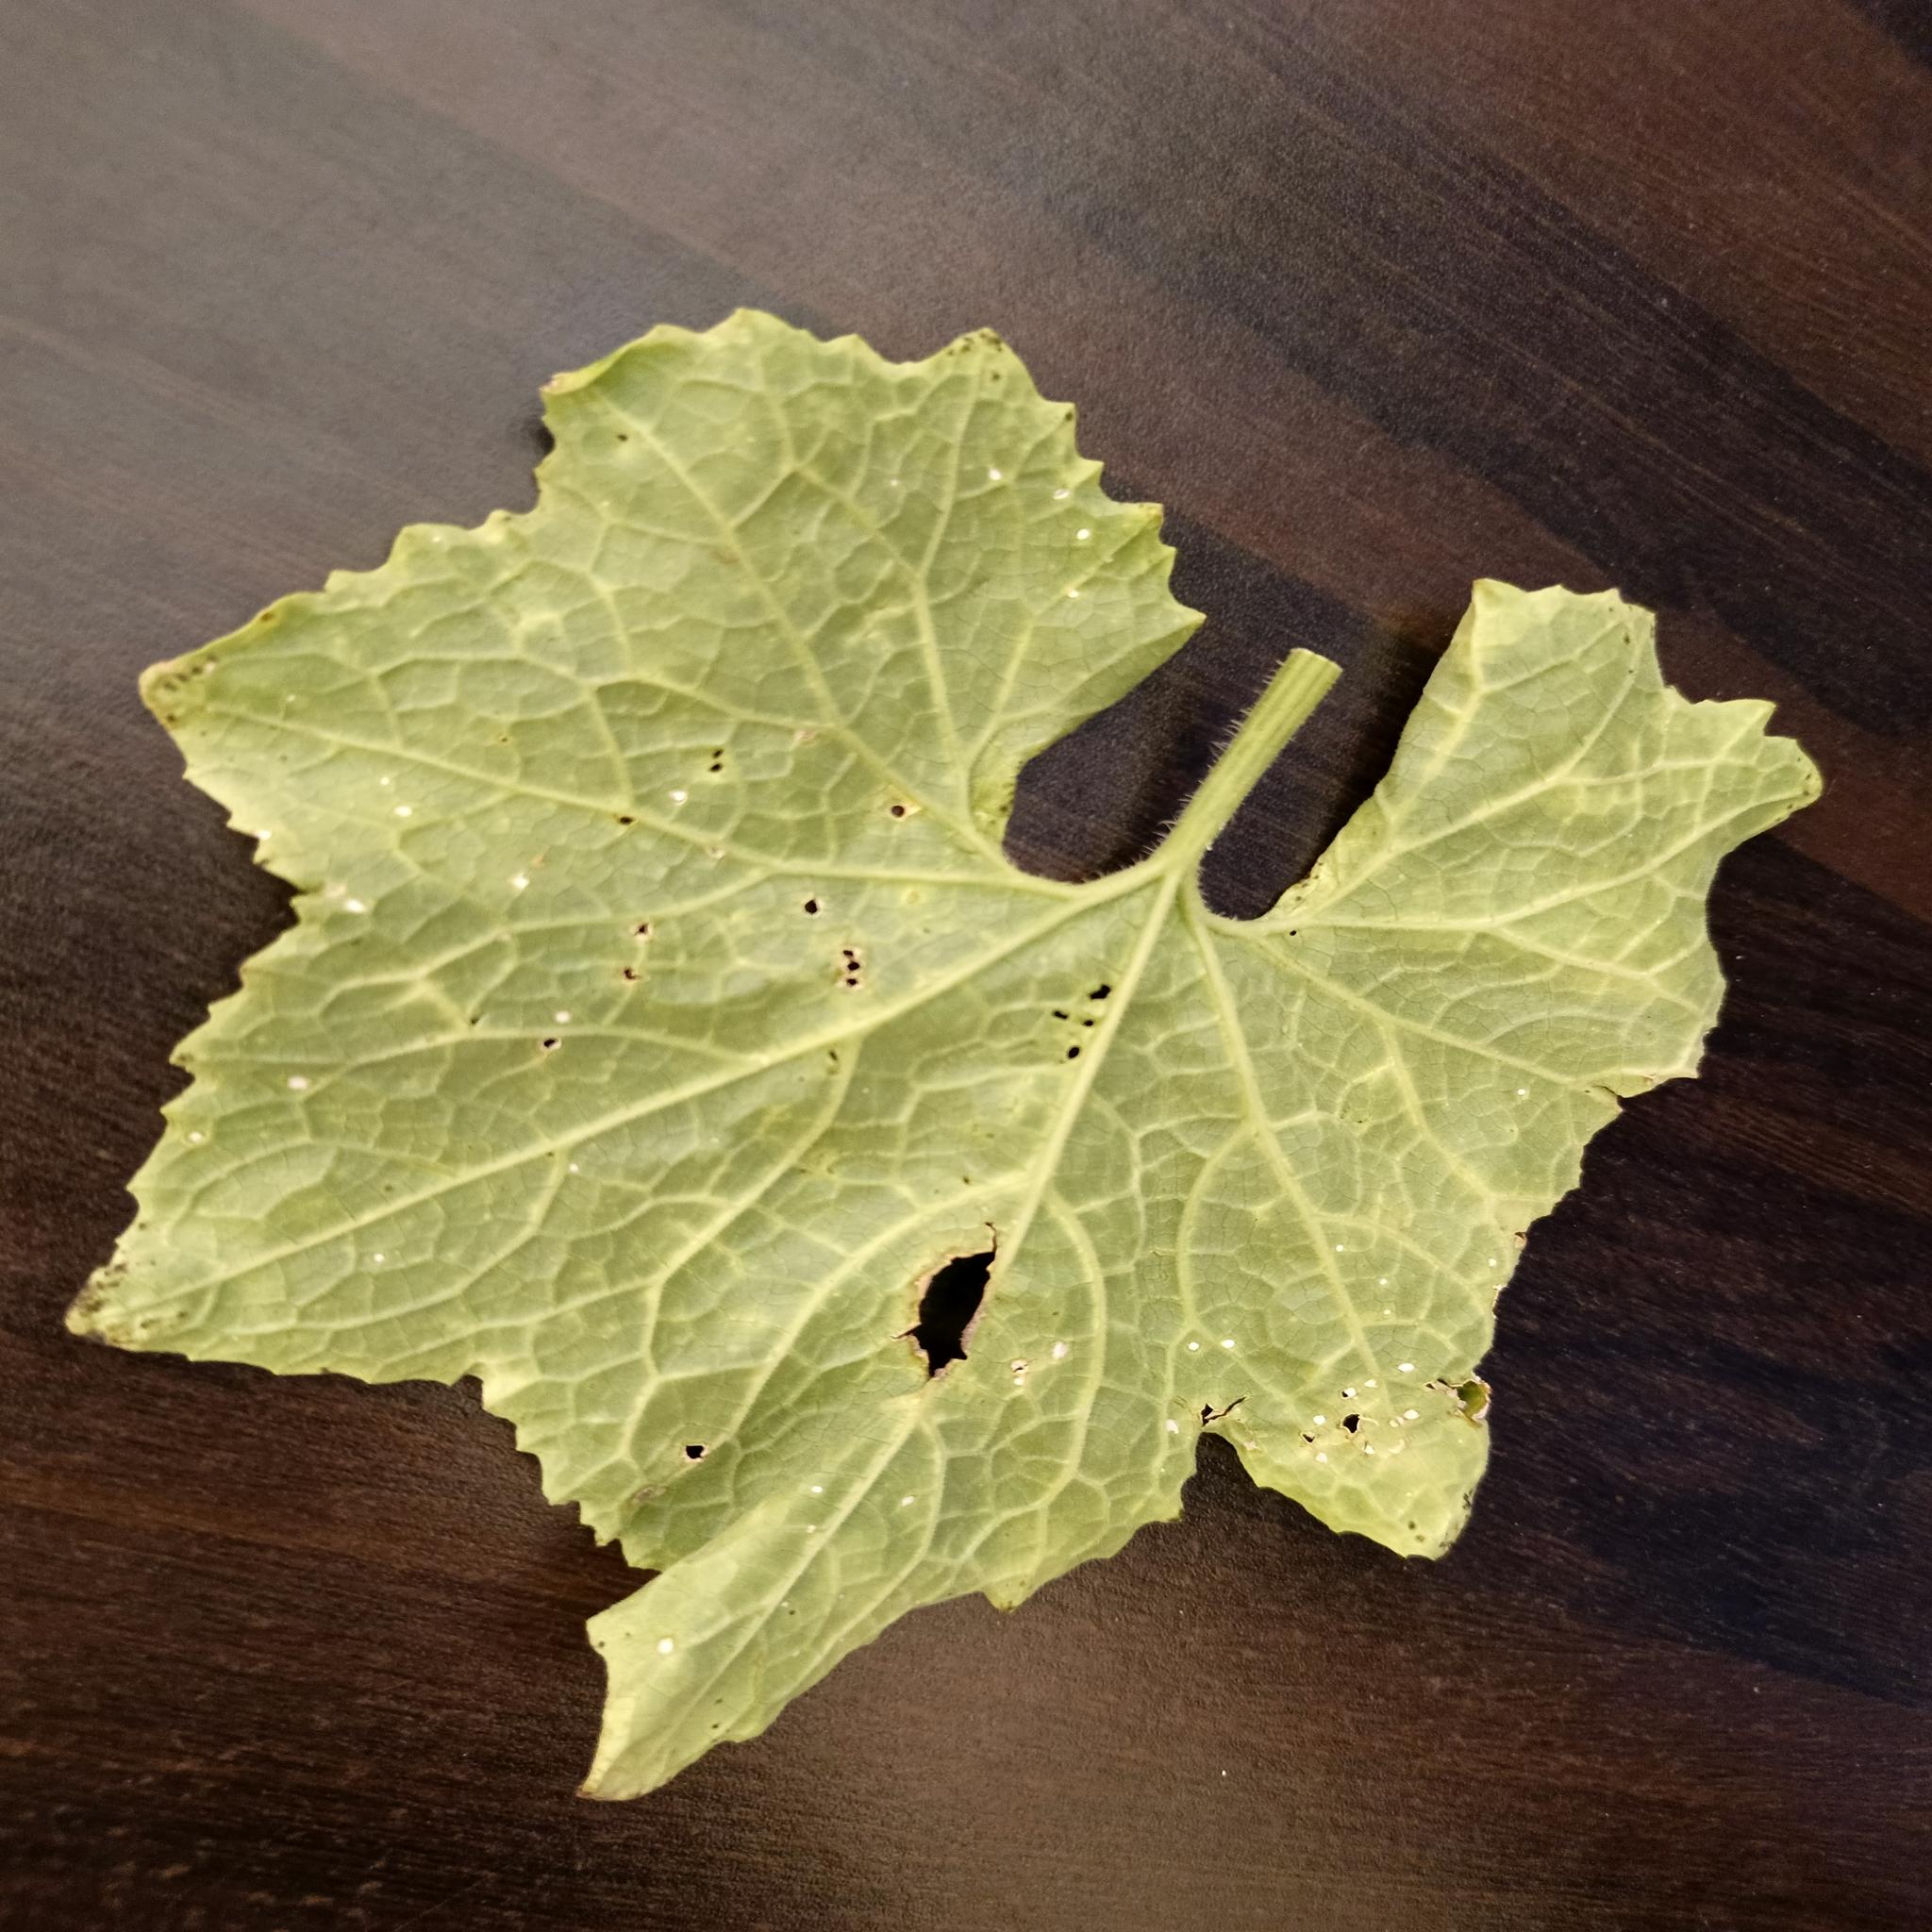
Label: Downy mildew